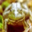
Label: frog